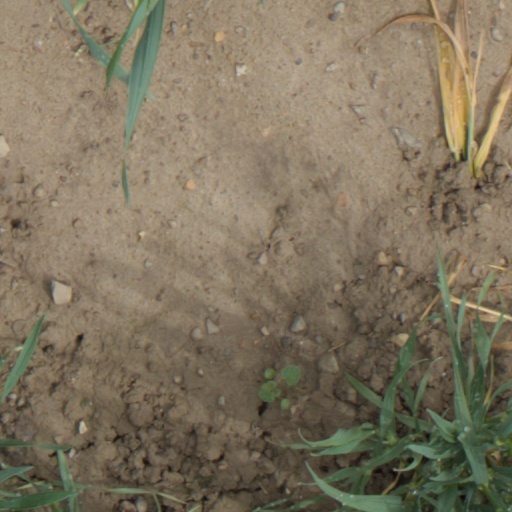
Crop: wheat